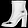
Label: Ankle boot